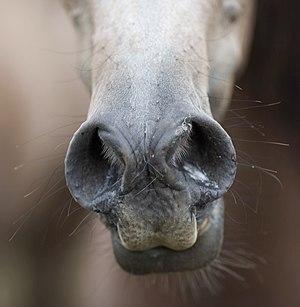
Le naseau est l'orifice externe de l'appendice nasal de certains grands mammifères herbivores, en particulier les bovins, les ânes et les chevaux domestiques. Au nombre de deux, ils constituent la partie supérieure du museau, ou rhinarium. Le CNRTL le définit comme l'« orifice externe des narines des animaux, notamment du cheval, par lequel ils respirent et exercent leur odorat ».